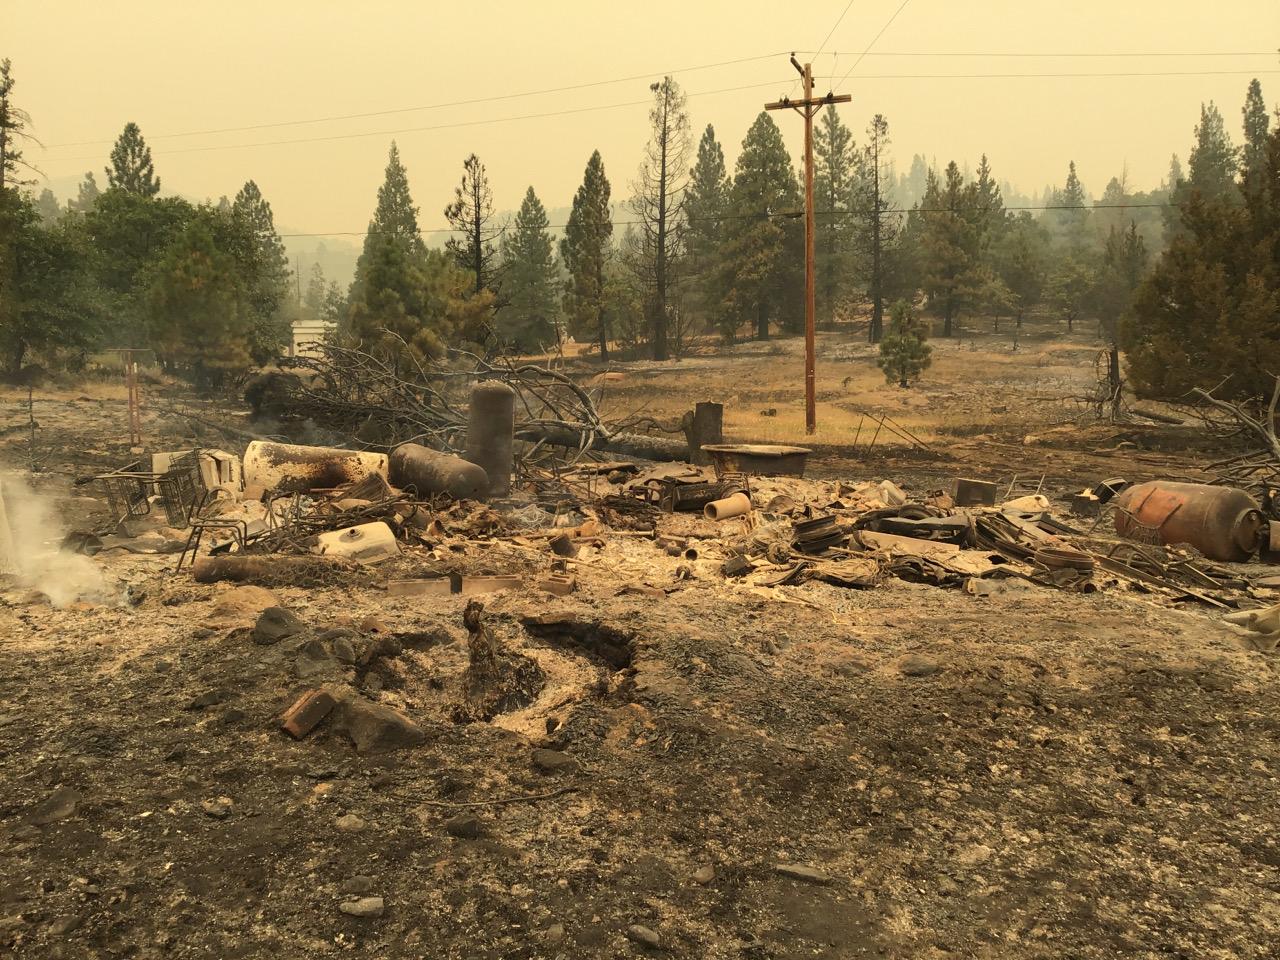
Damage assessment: destroyed